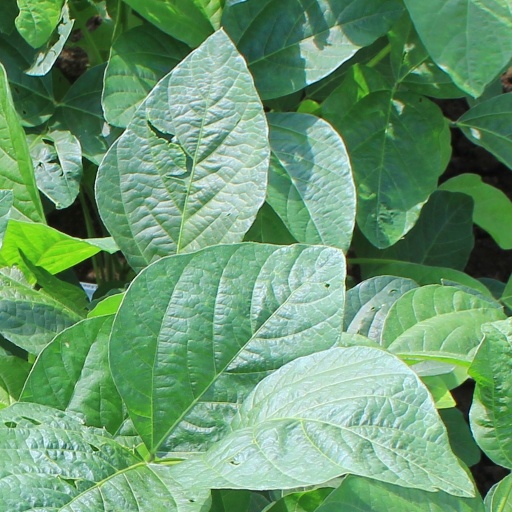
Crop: soybean